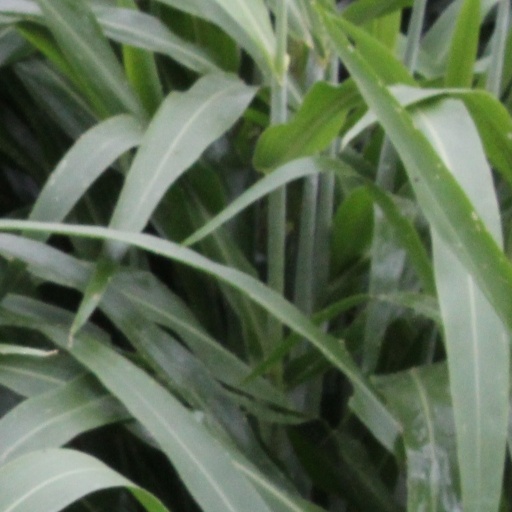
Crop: sorghum